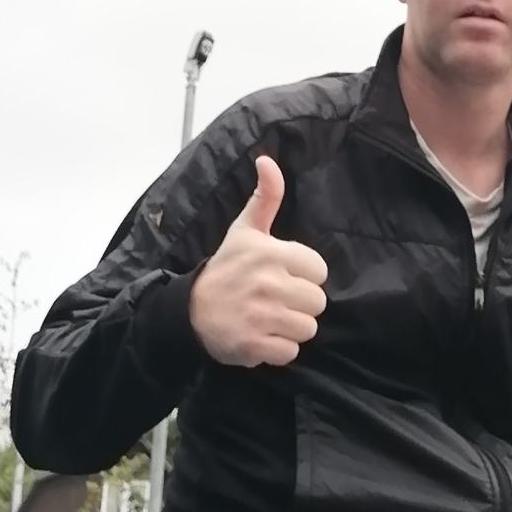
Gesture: like